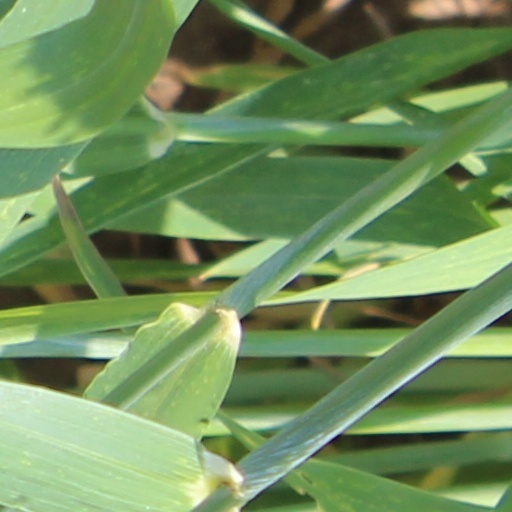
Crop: wheat